1973 Giro d'Italia

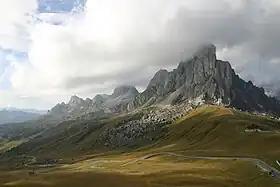
The Passo di Giau was the "Cima Coppi" for the 1973 running of the Giro d'Italia.

There were three main individual classifications contested in the 1973 Giro d'Italia, as well as a team competition. Three of them awarded jerseys to their leaders. The general classification was the most important and was calculated by adding each rider's finishing times on each stage. The rider with the lowest cumulative time was the winner of the general classification and was considered the overall winner of the Giro. The rider leading the classification wore a pink jersey to signify the classification's leadership.